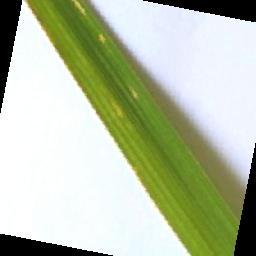
Label: Rice___Leaf_Blast